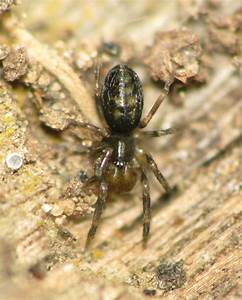
Label: ragno